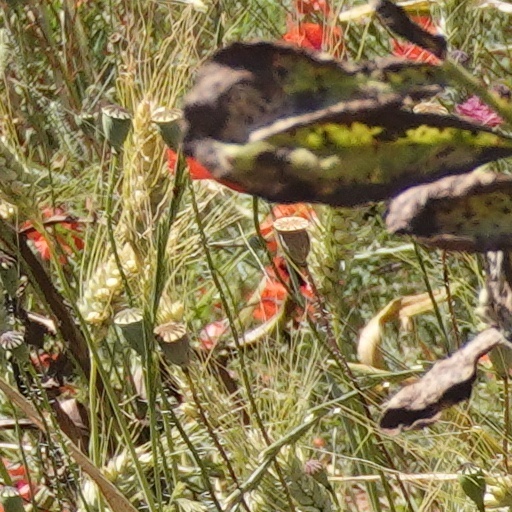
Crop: wheat